Writer

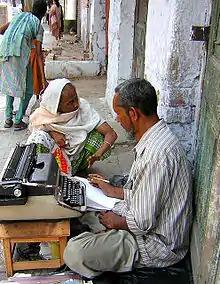
Scribe in India taking instructions from a client

A scribe writes ideas and information on behalf of another, sometimes copying from another document, sometimes from oral instruction on behalf of an illiterate person, sometimes transcribing from another medium such as a tape recording, shorthand, or personal notes.